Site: brandenburg
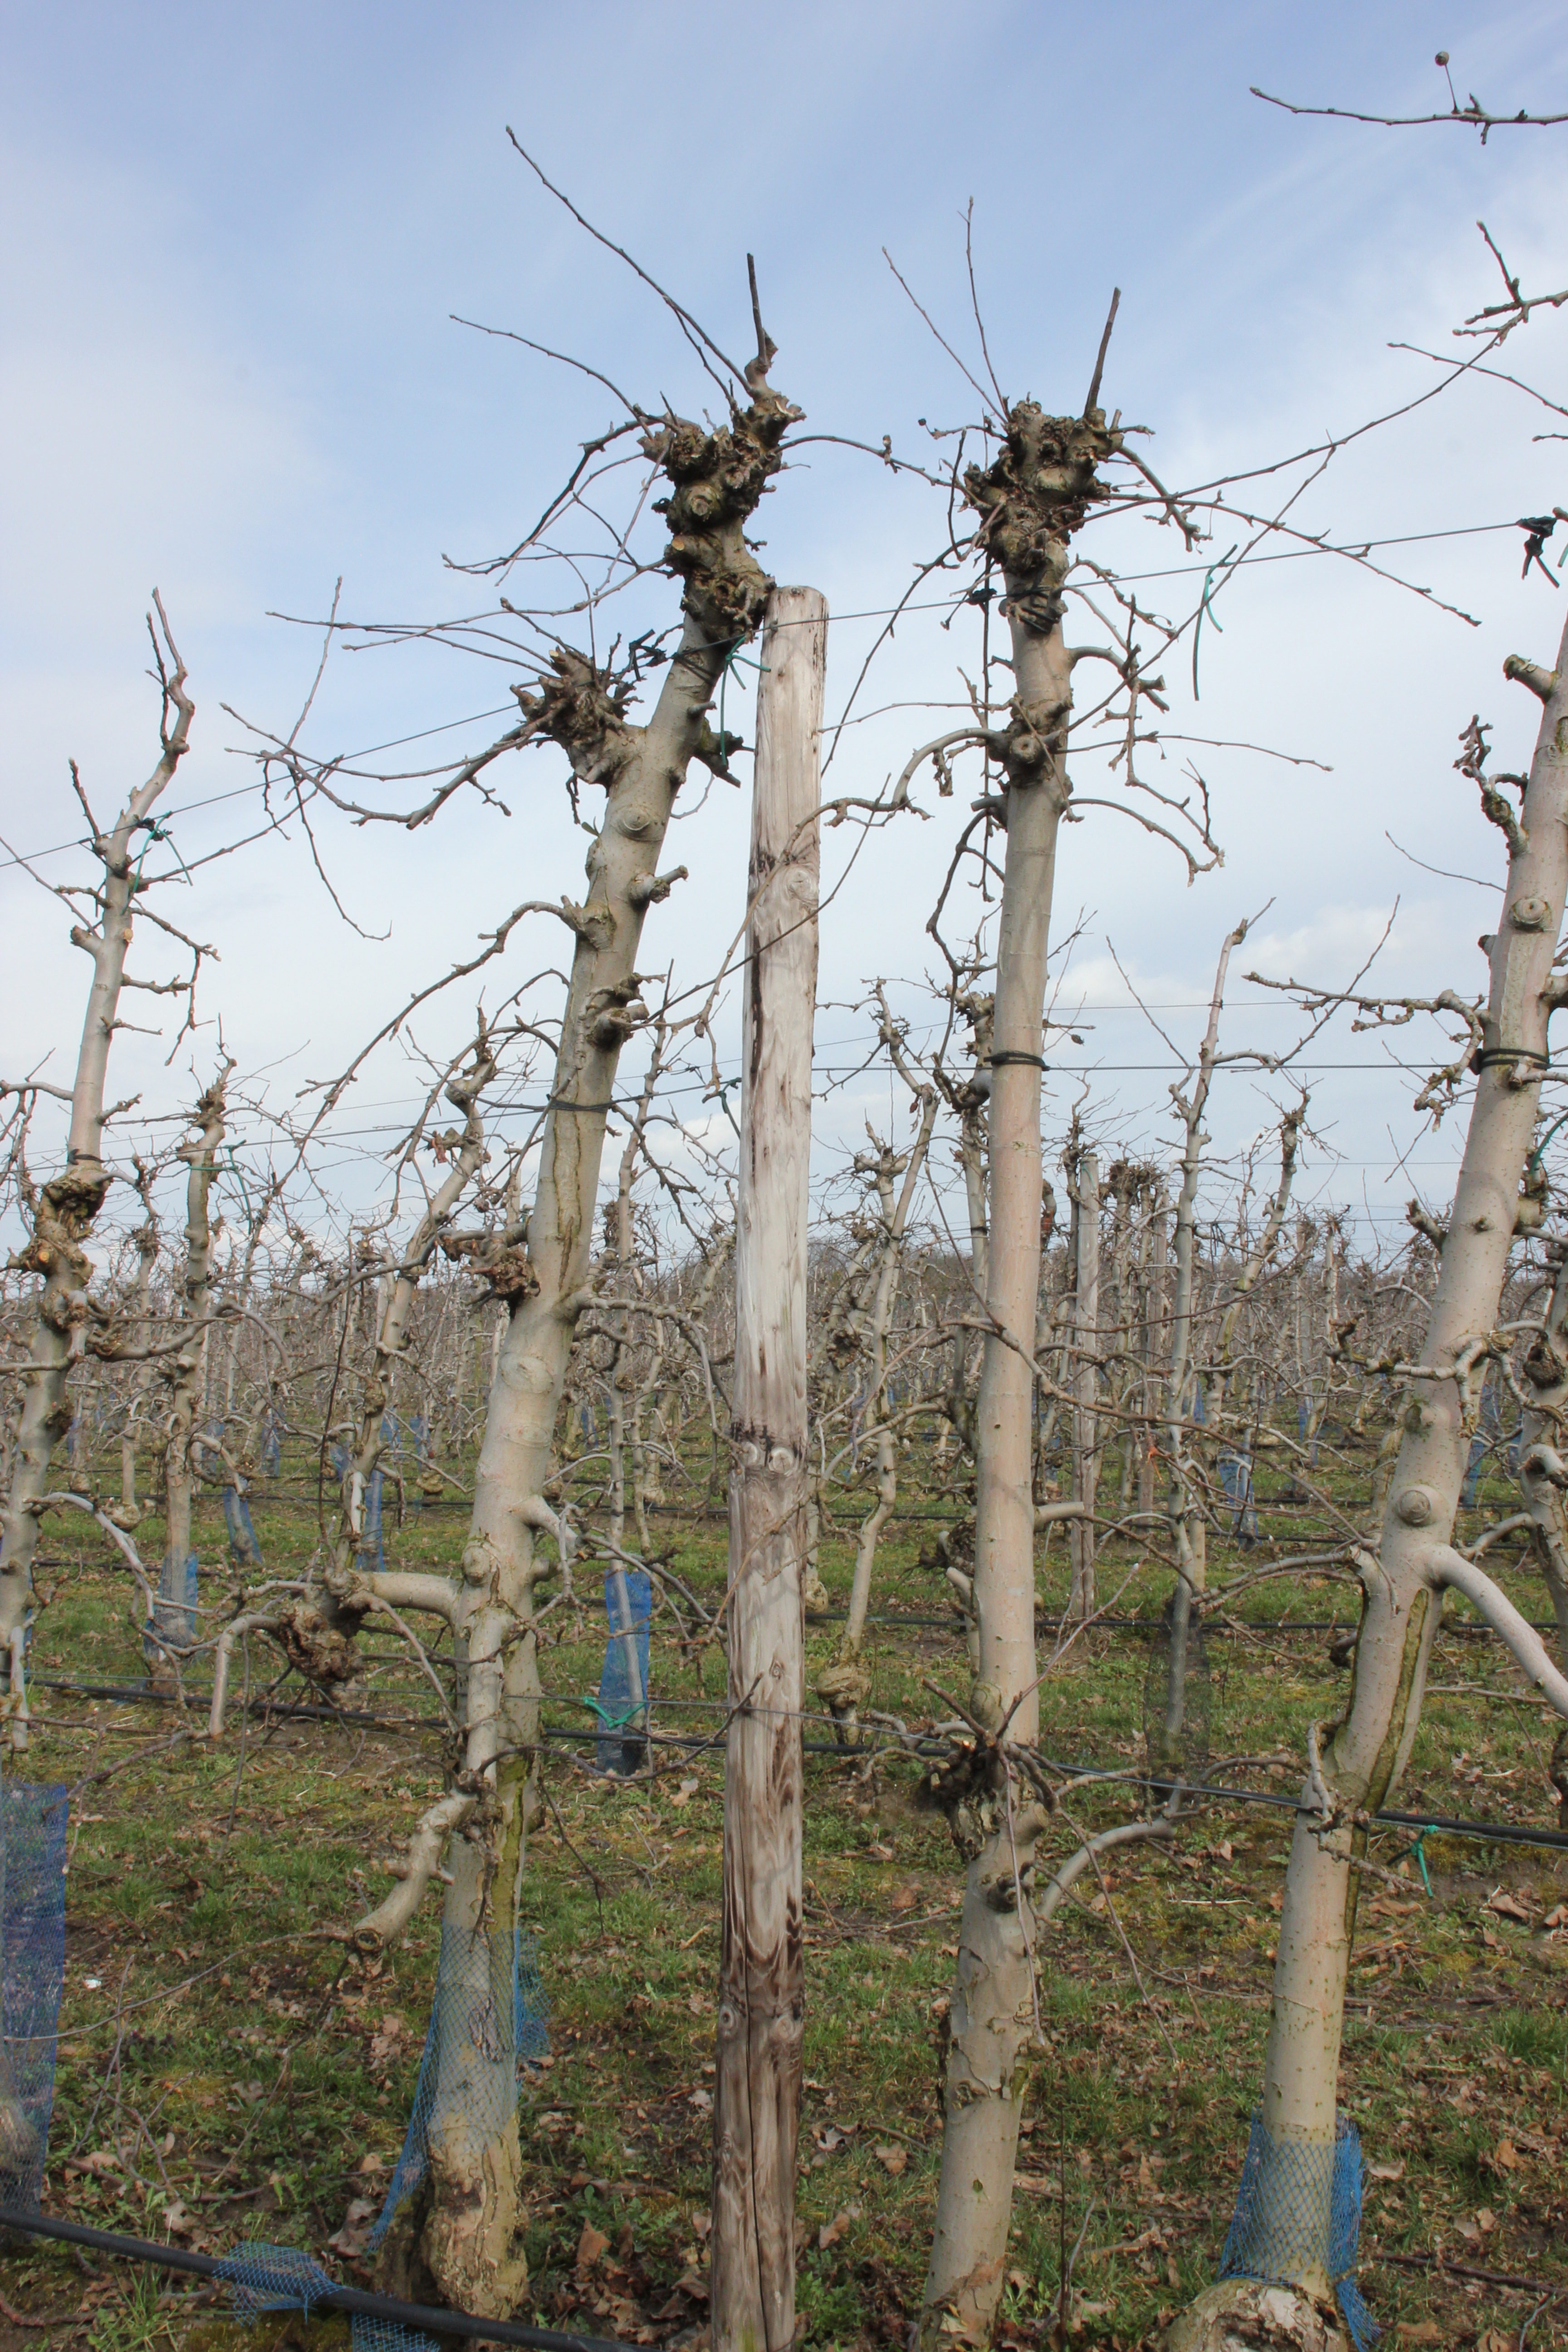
Growth stage (BBCH 01): Bud development